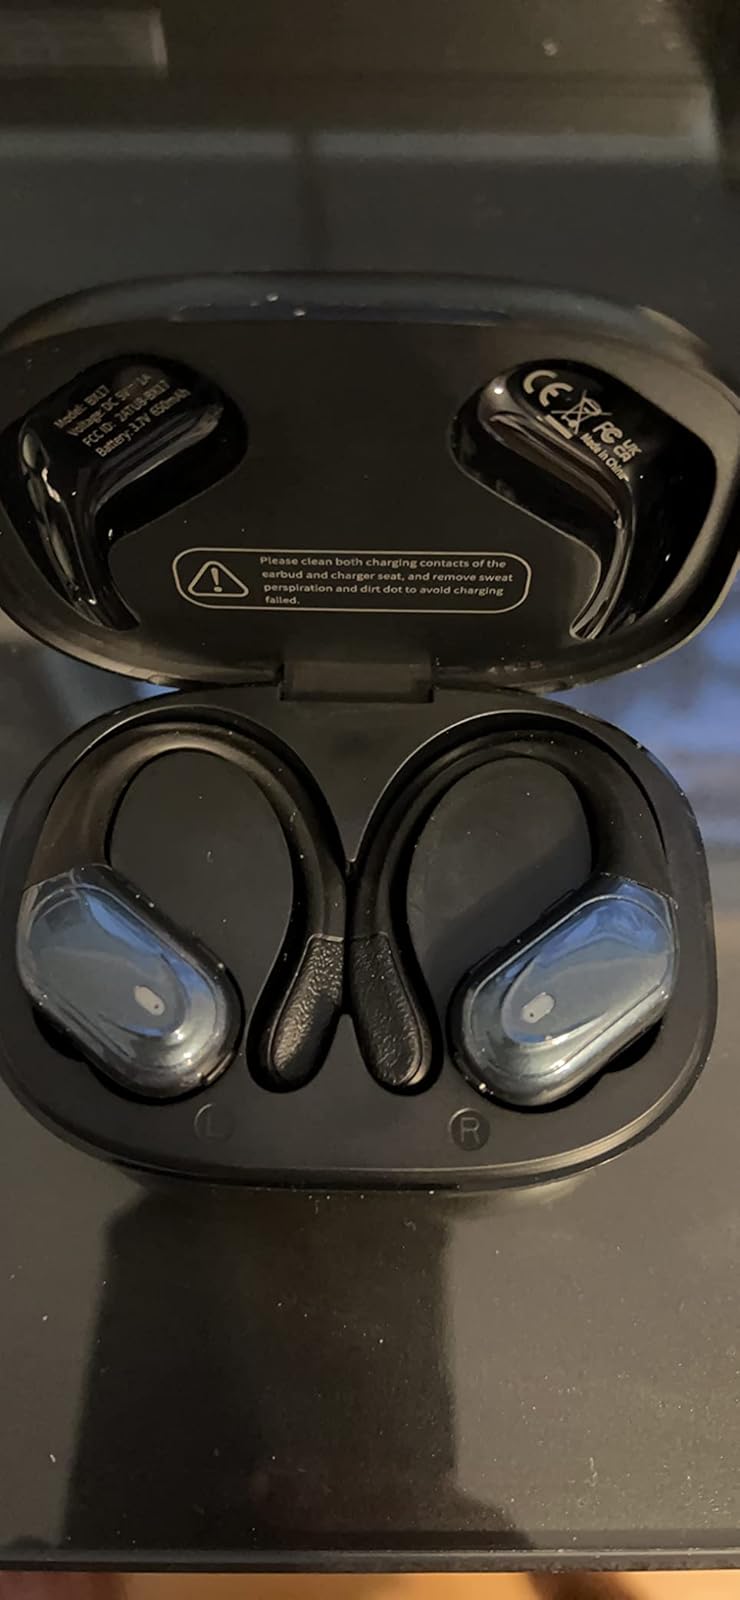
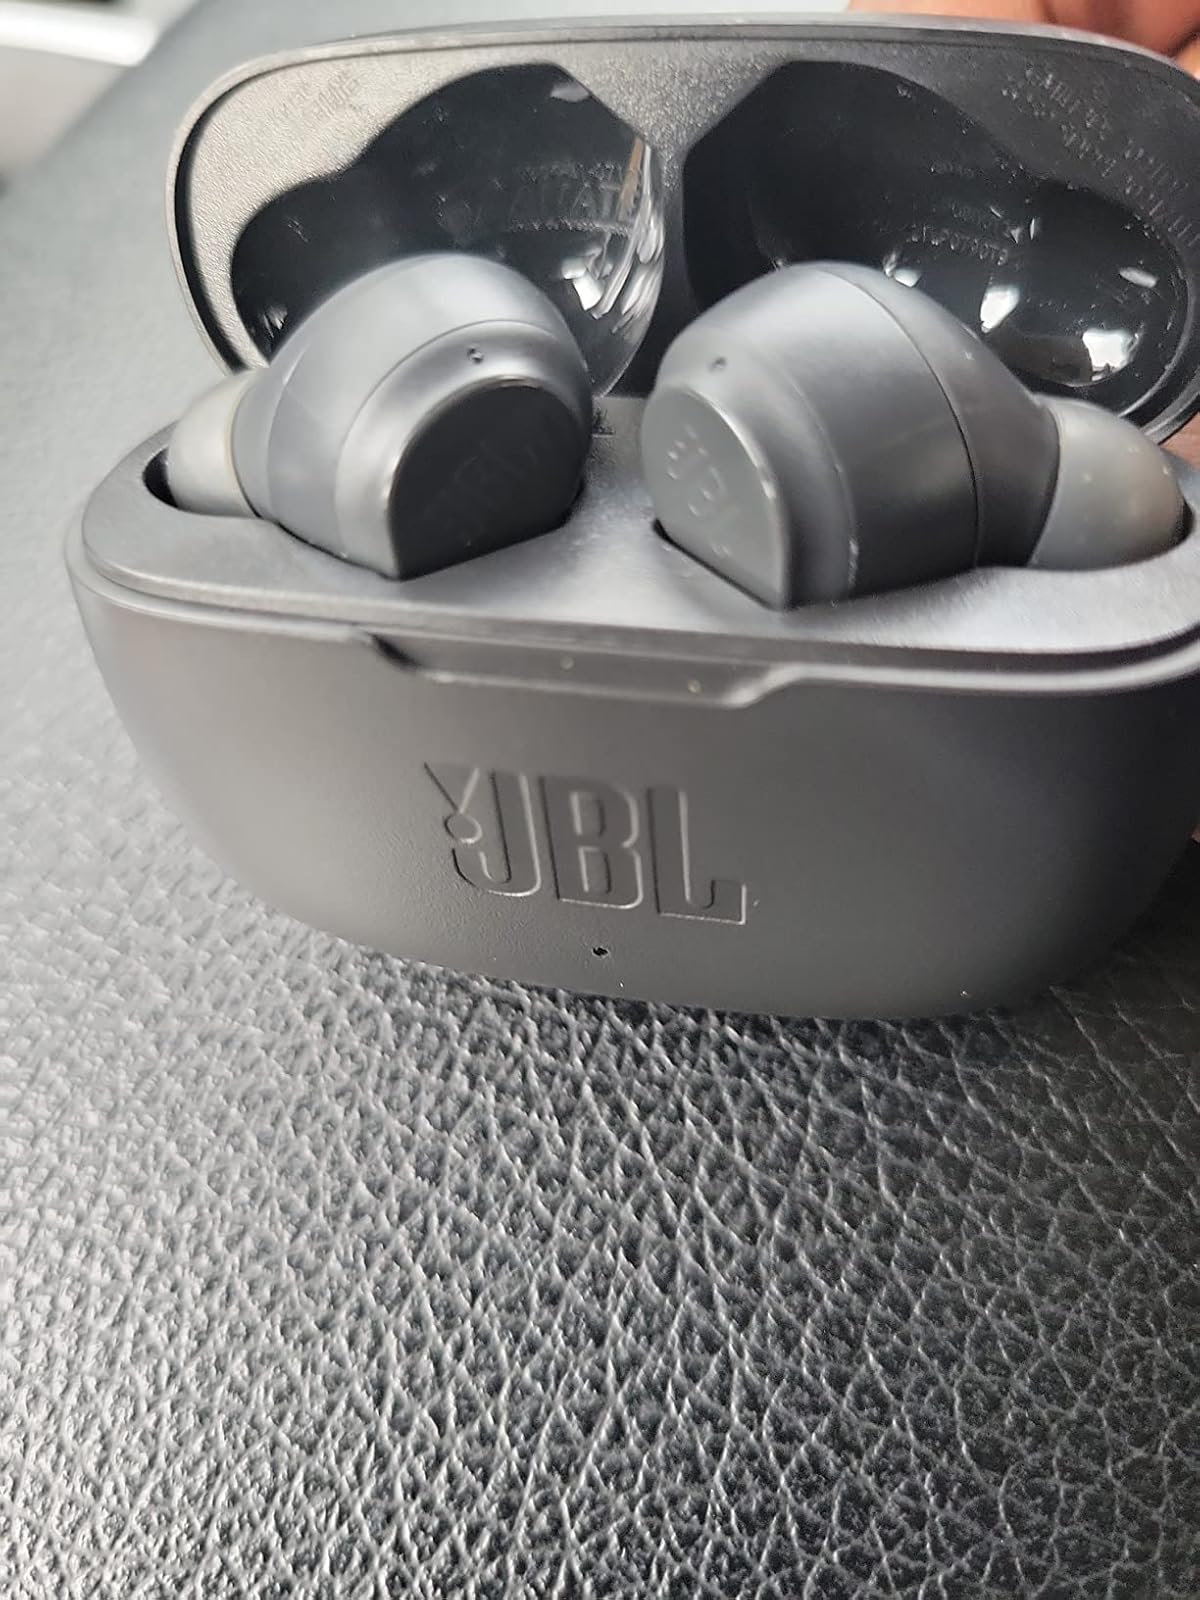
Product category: earbuds
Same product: no